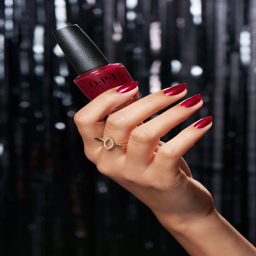
there 's nothing more classic than a deep red for the holidays .